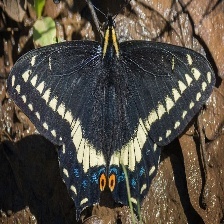
Species: INDRA SWALLOW